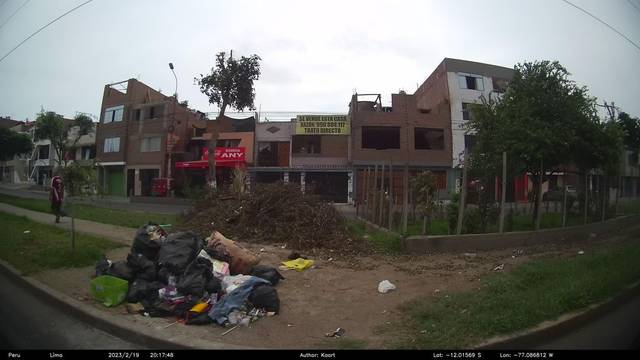
Region: Peru
Coordinates: -12.016, -77.087